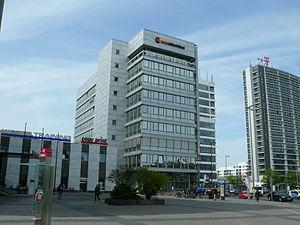
Tele Columbus est une entreprise allemande de télécommunication spécialisée dans le câble. Son siège social est situé à Berlin en Allemagne.